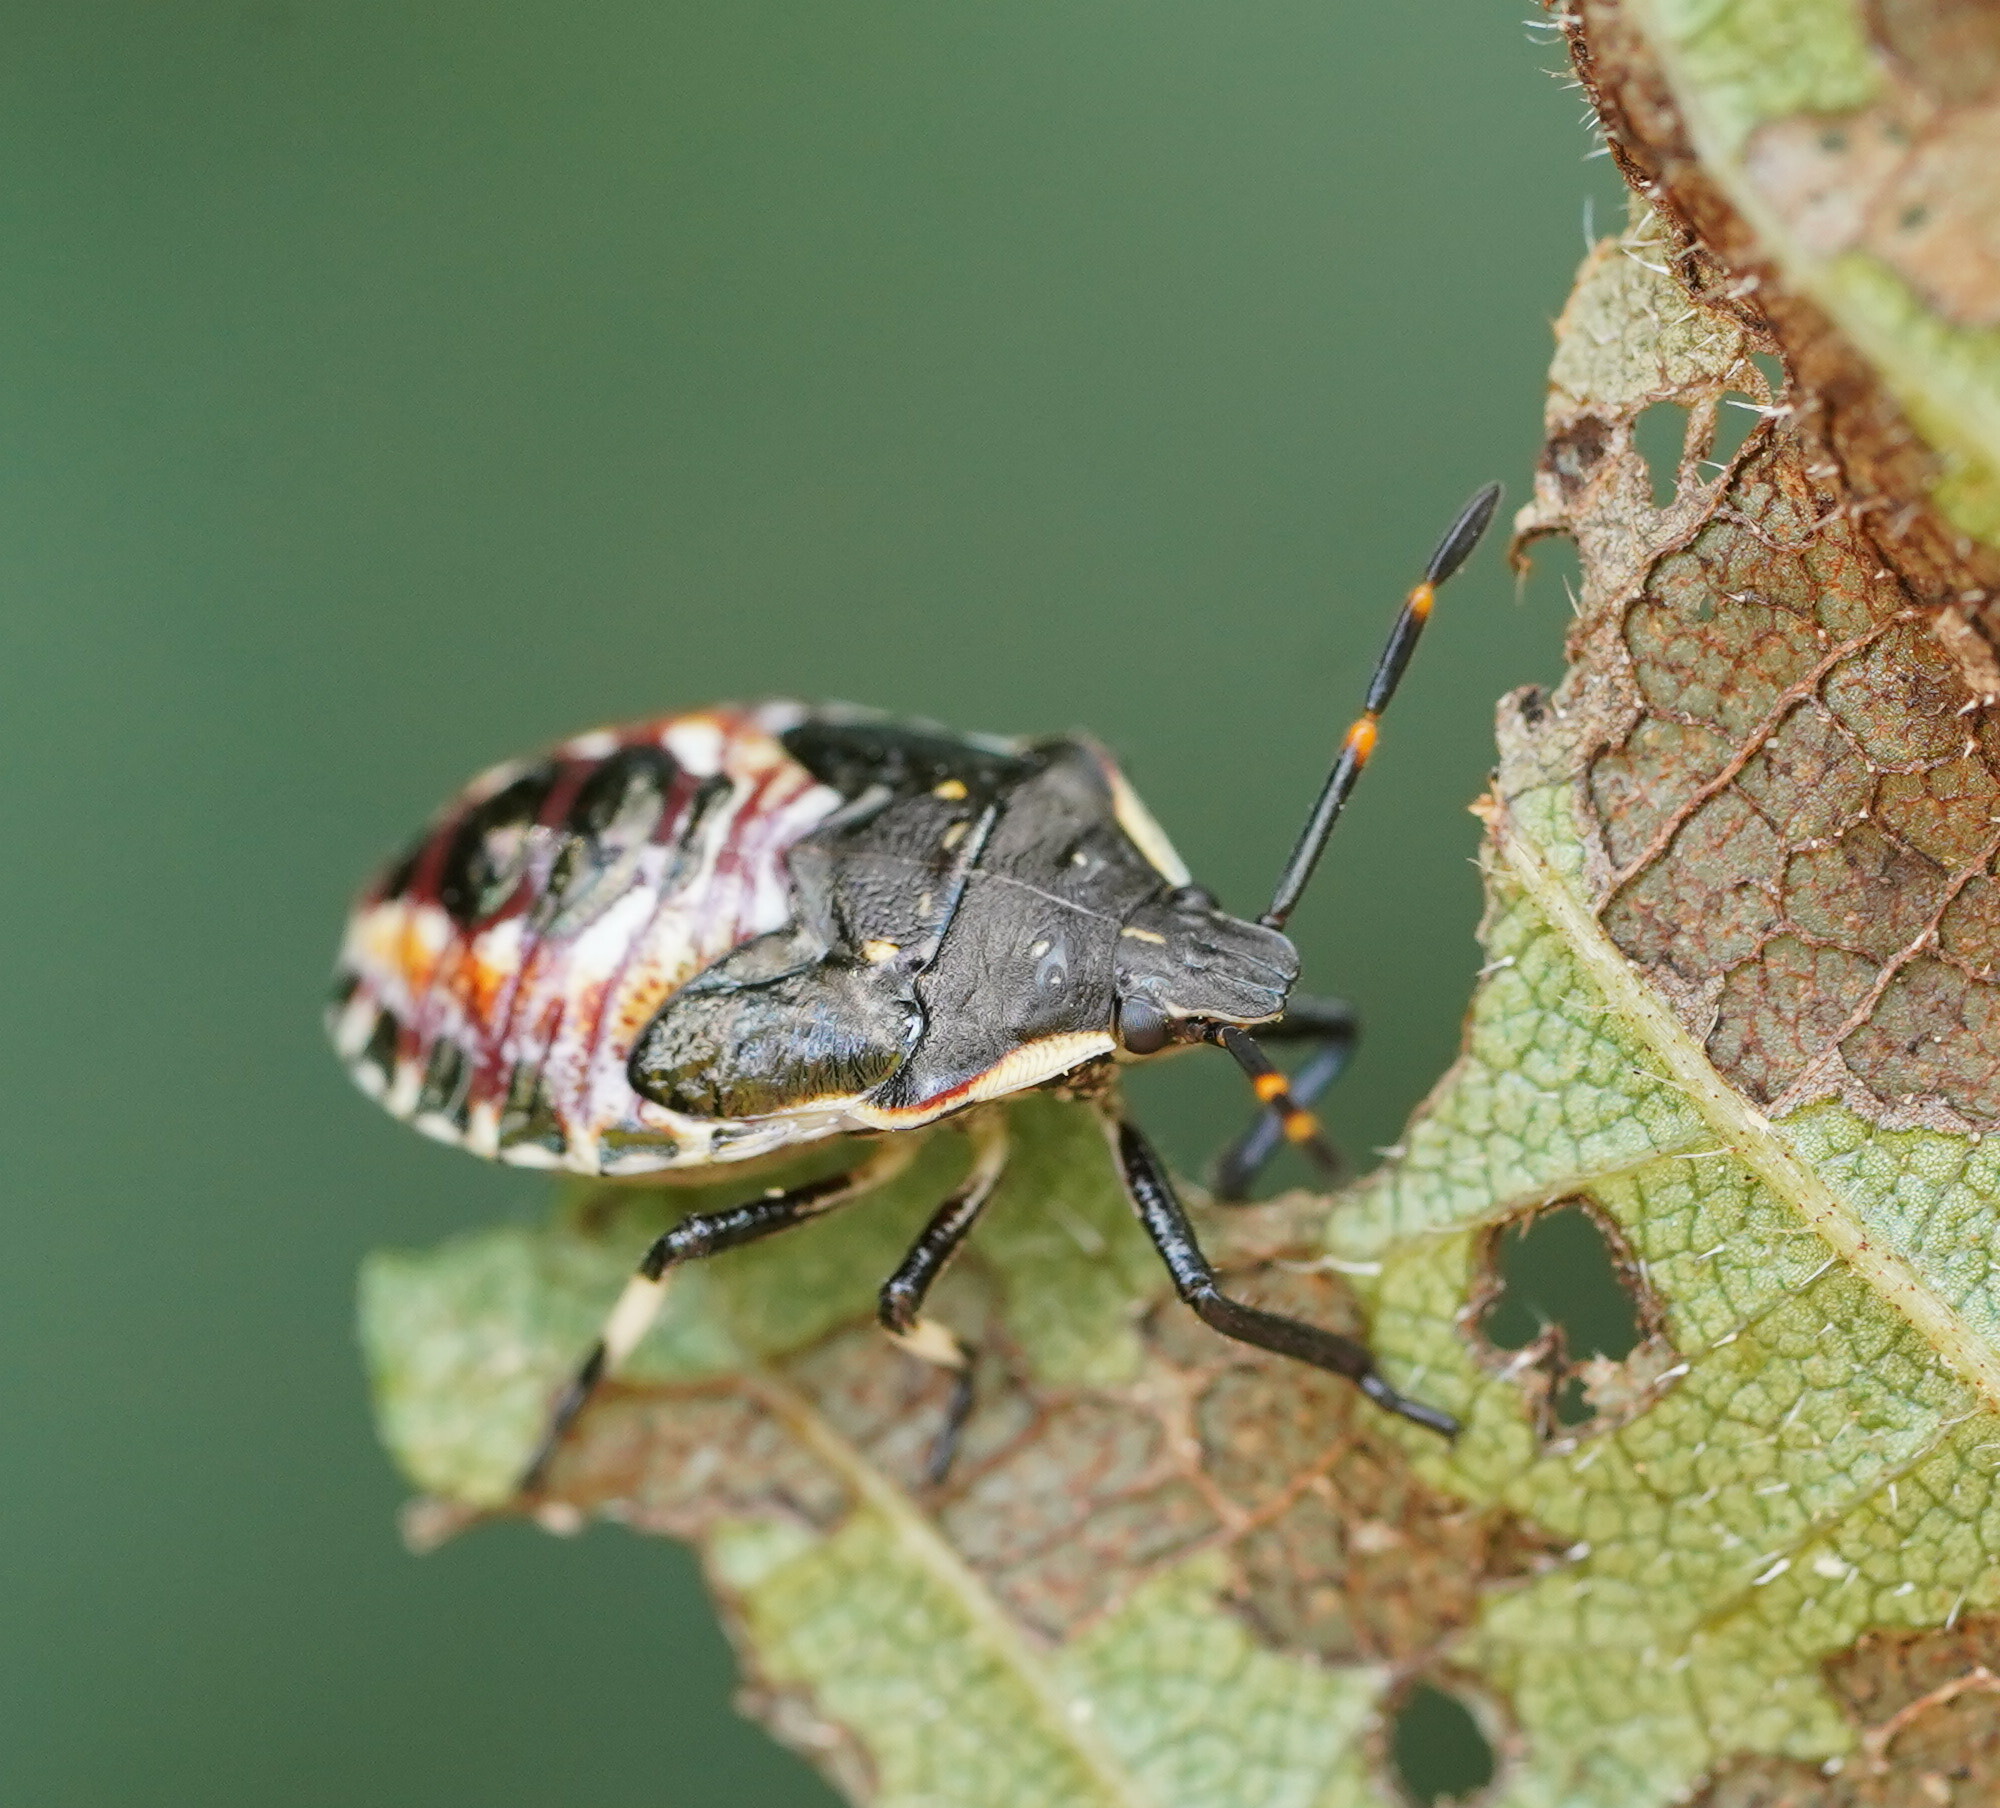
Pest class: stink_bug